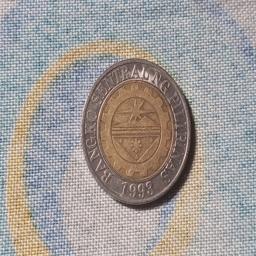
Label: 10_Old_Back